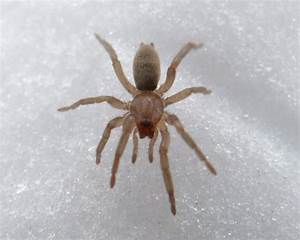
Label: spider